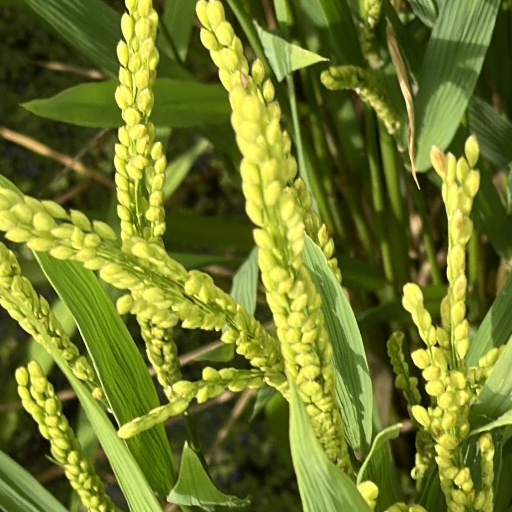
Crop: rice